Cucumaria miniata

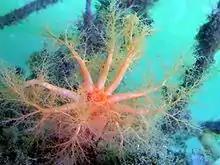
"Cucumaria miniata" eating

"Cucumaria miniata" can be found from northern Alaska to northern Mexico. They live in rocky areas from the intertidal zone to a depth of 100 m, and are generally found wedged in crevices on docks or between rocks. Since they have the ability to stay attached to a substrate, they tend to frequent areas with higher currents in order to avoid predation.